Derek Michael Besant

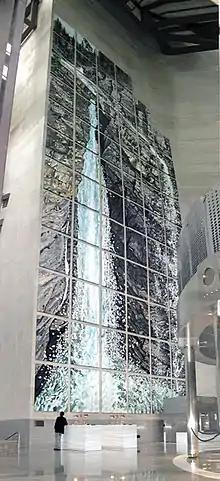
"Waterfall" (1989), Scotia Plaza, Toronto. UV epoxy on canvas grid.

Besant studied at University of Calgary, where he received a BFA Honours in 1973 and continued with Graduate Studies in 1974. He was the Exhibitions Designer for the Glenbow Museum between 1973–1977. He designed exhibitions throughout the art gallery and museum spaces, along with catalogues and travelling exhibitions. The Alberta University of Art and Design invited him to teach in the Drawing and Fine Arts Department in 1977. He taught there for forty years and retired from teaching in 2017. He was the Head of the Drawing Department between 1979–1993. Since 1980, he has also been a lecturer at Texas State University in San Marcos.